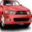
Label: automobile